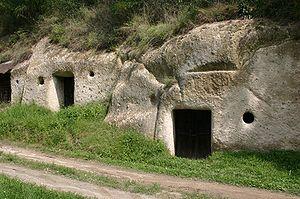
Bükkzsérc est un village et une commune du comitat de Borsod-Abaúj-Zemplén en Hongrie.
Bükk est une région viticole hongroise située dans le comitat de Borsod-Abaúj-Zemplén, dans la région naturelle du Bükk.